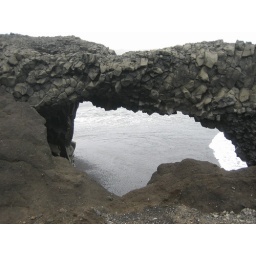
Crazy crashing waves at the black sand beaches in Iceland